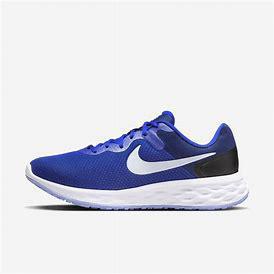
Brand: Nike
Model: Revolution 6 Next Nature